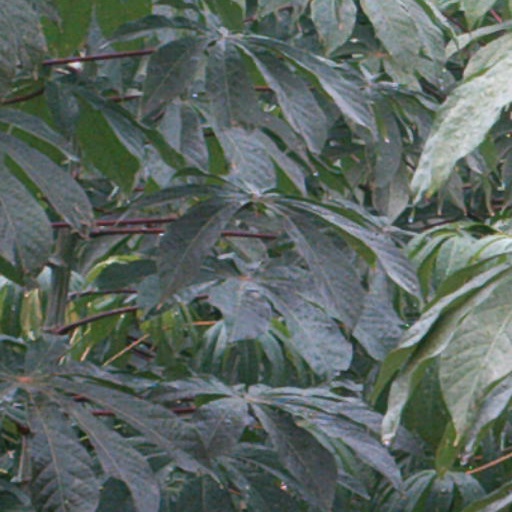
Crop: cassava